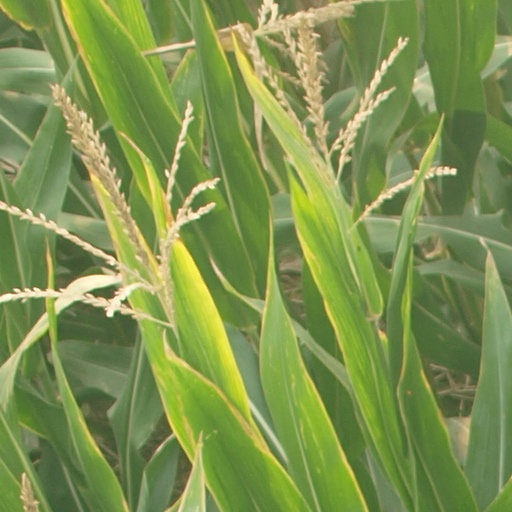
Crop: maize; corn